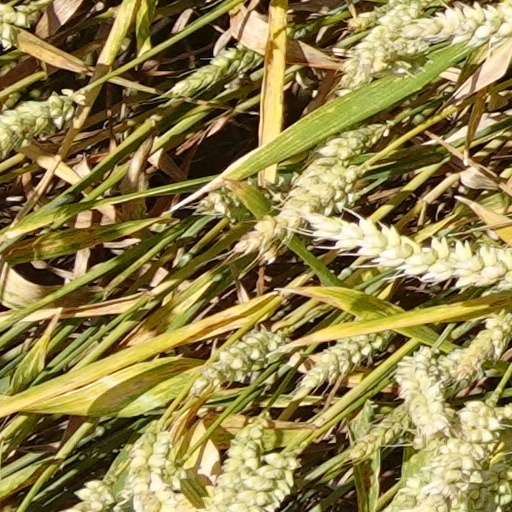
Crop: wheat